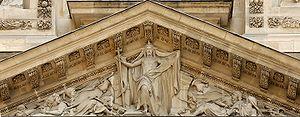
Christ victorieux par Auguste de Bay (Français, XIXe siècle). Tympan de l'église parisienne Saint-Étienne-du-Mont (XVIIe siècle)."
Auguste-Hyacinthe Debay, né le 2 avril 1804 à Nantes et mort le 24 mars 1865 à Paris, est un sculpteur et peintre français.